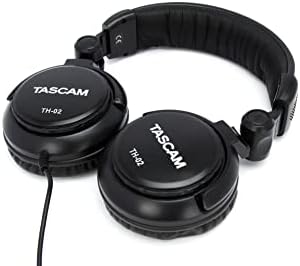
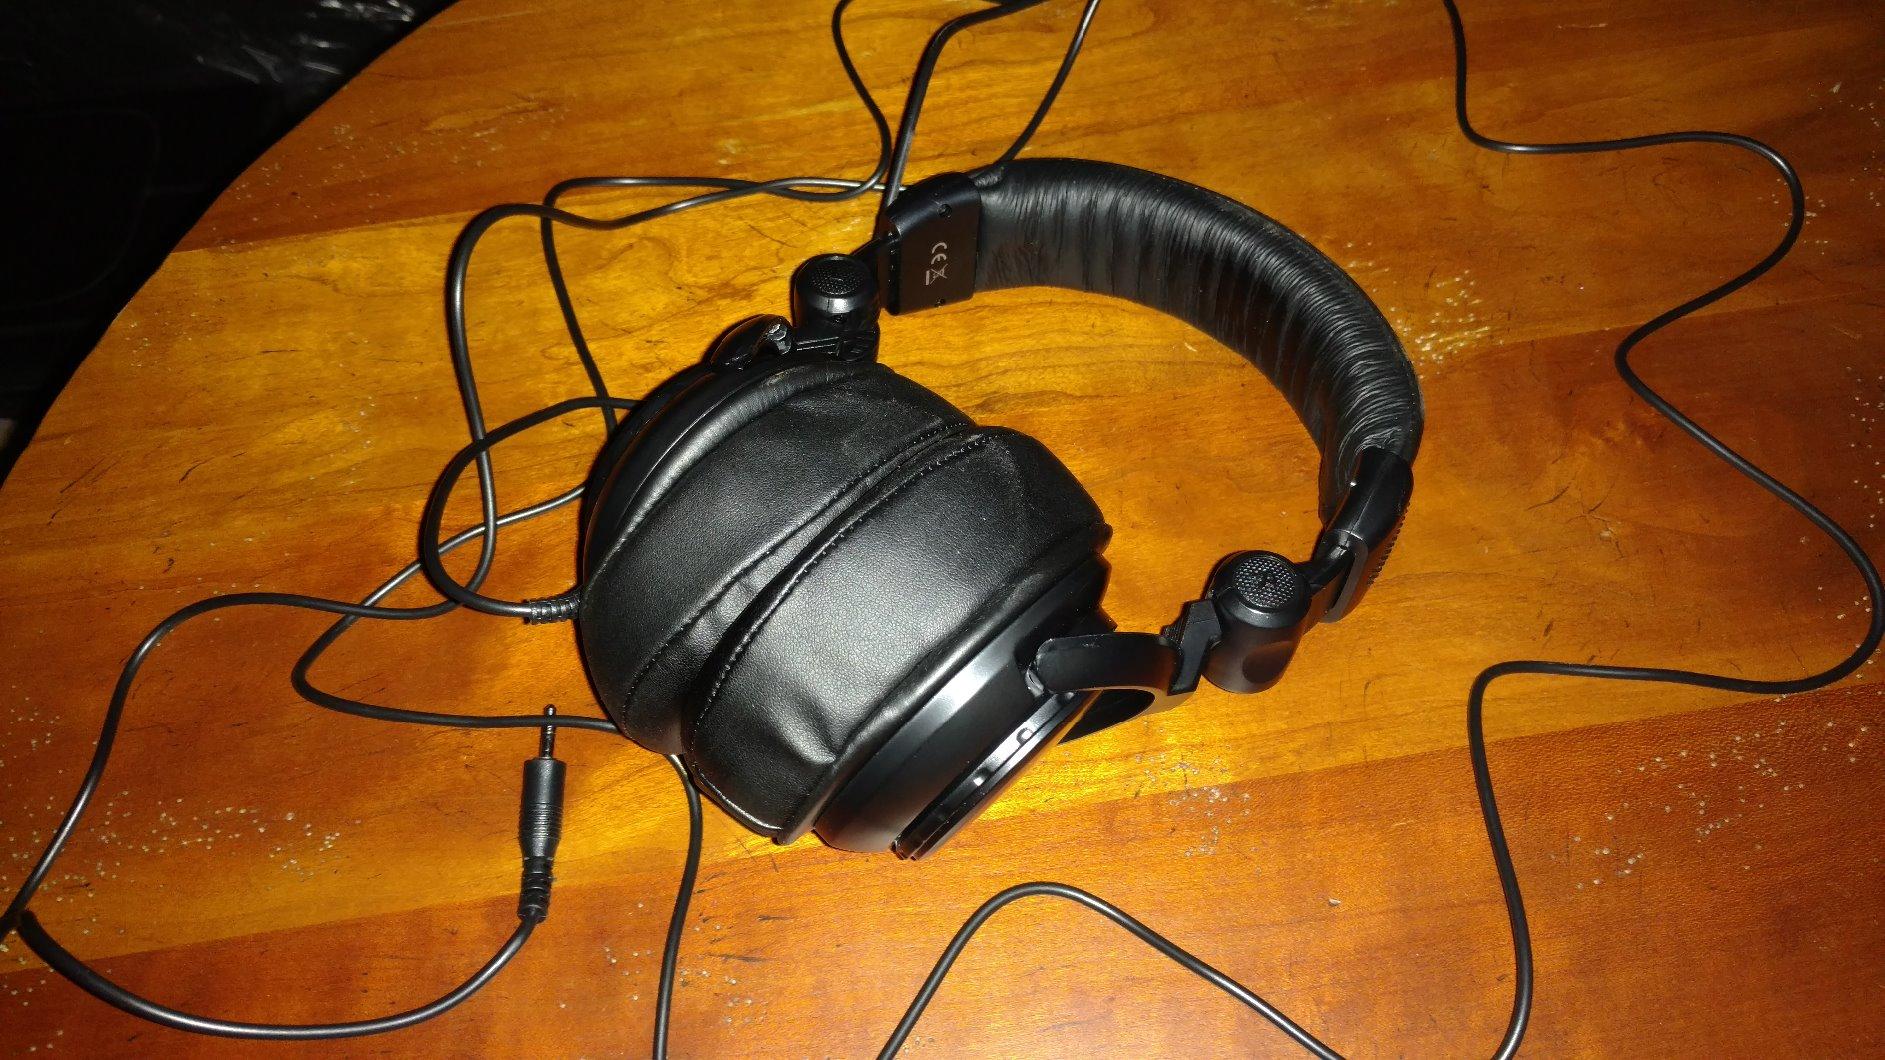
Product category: headphones
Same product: yes